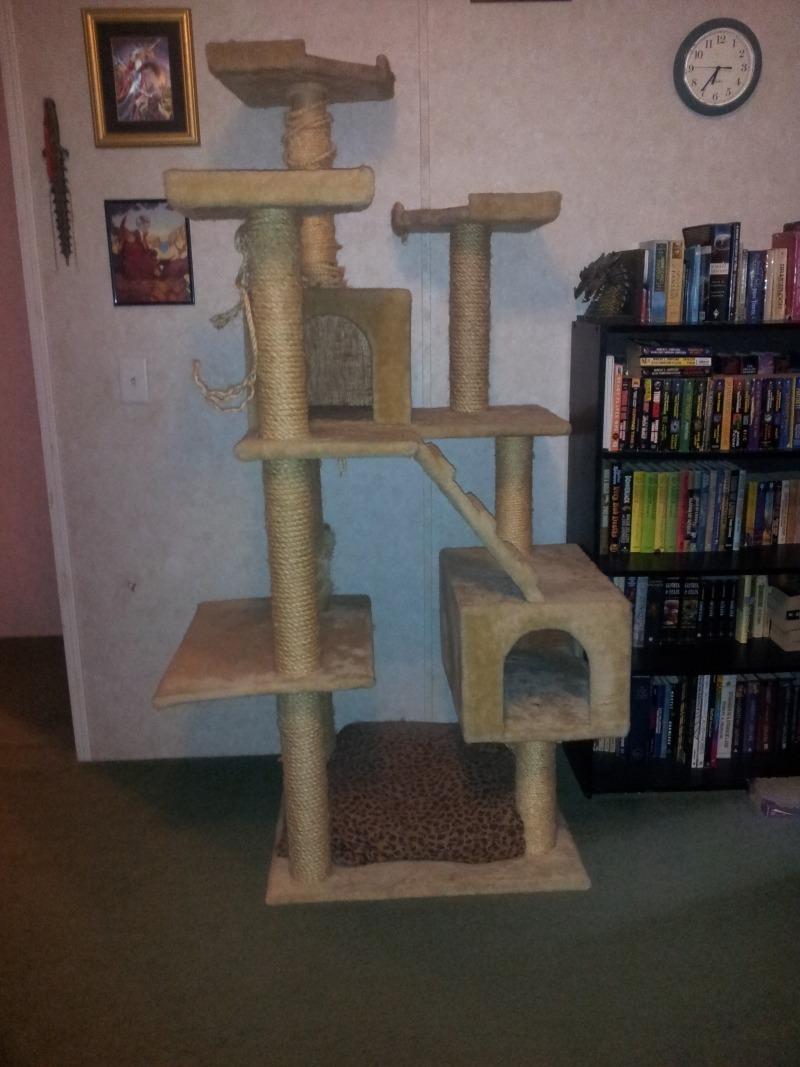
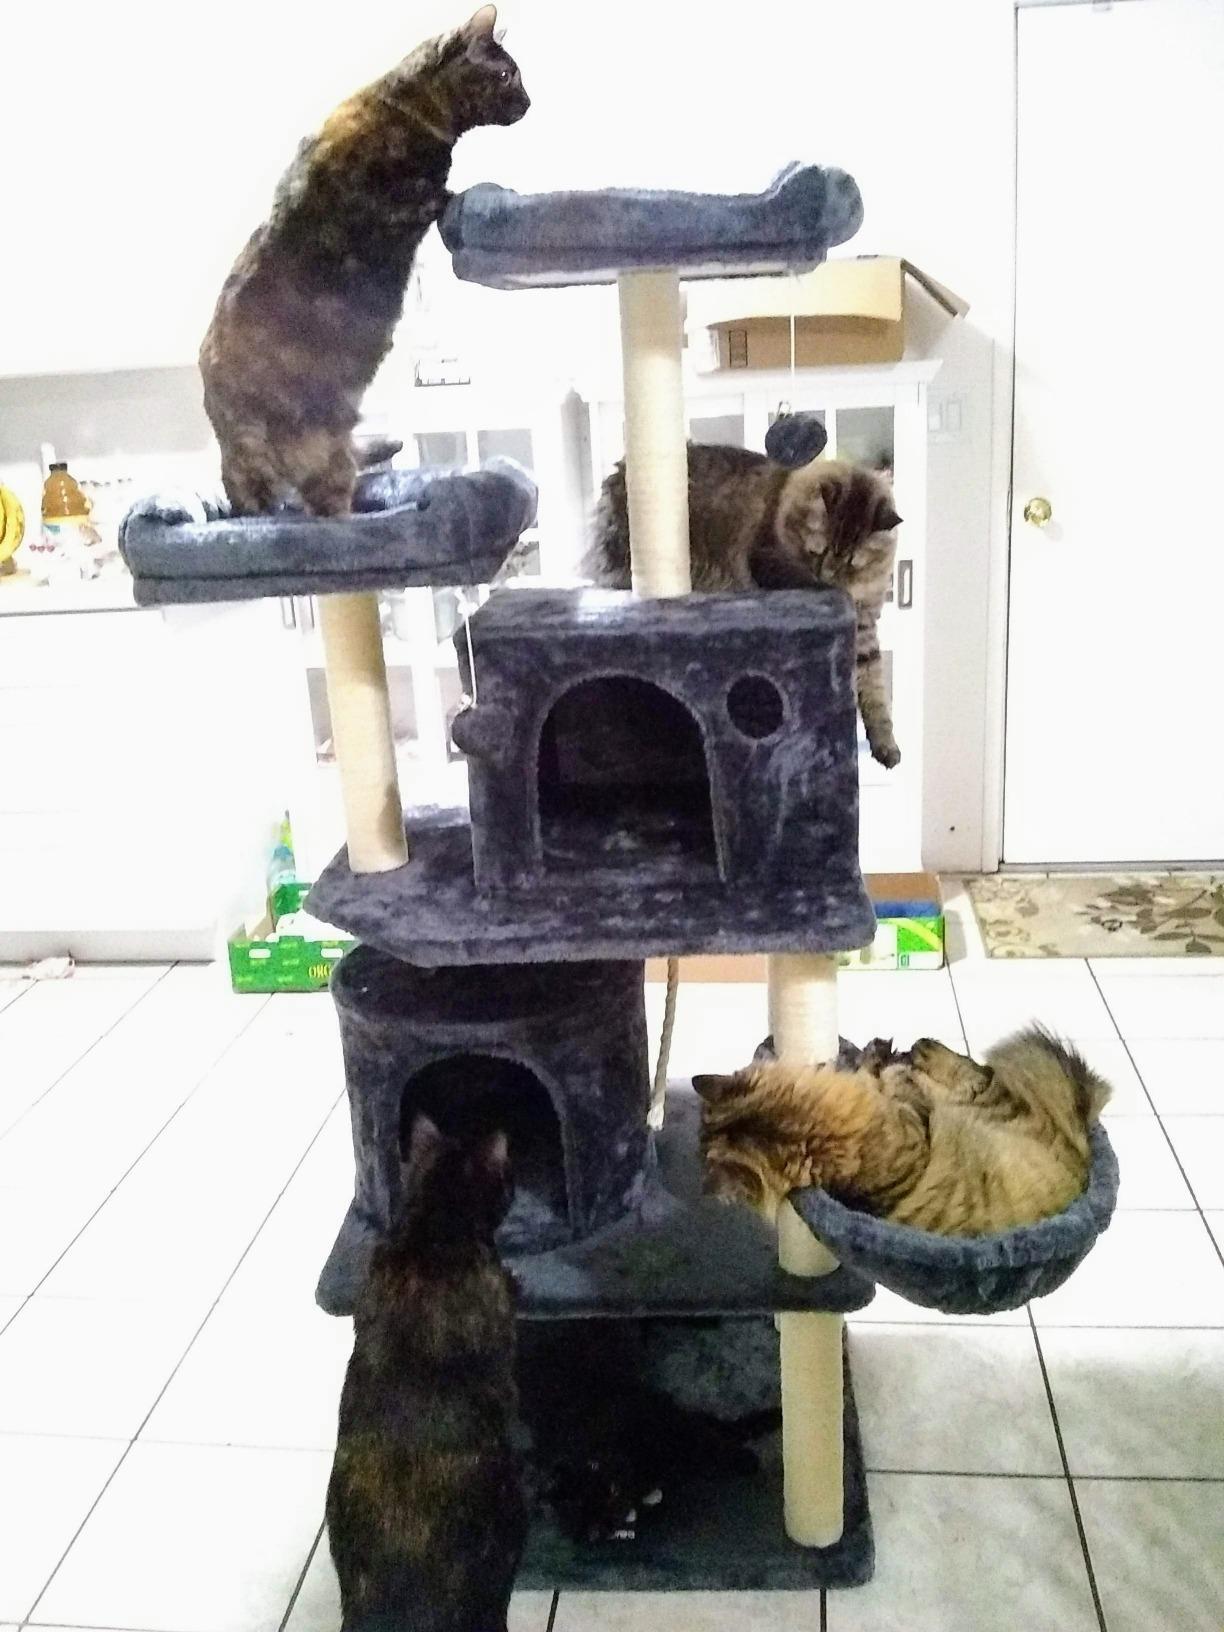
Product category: items_cat tree
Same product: no